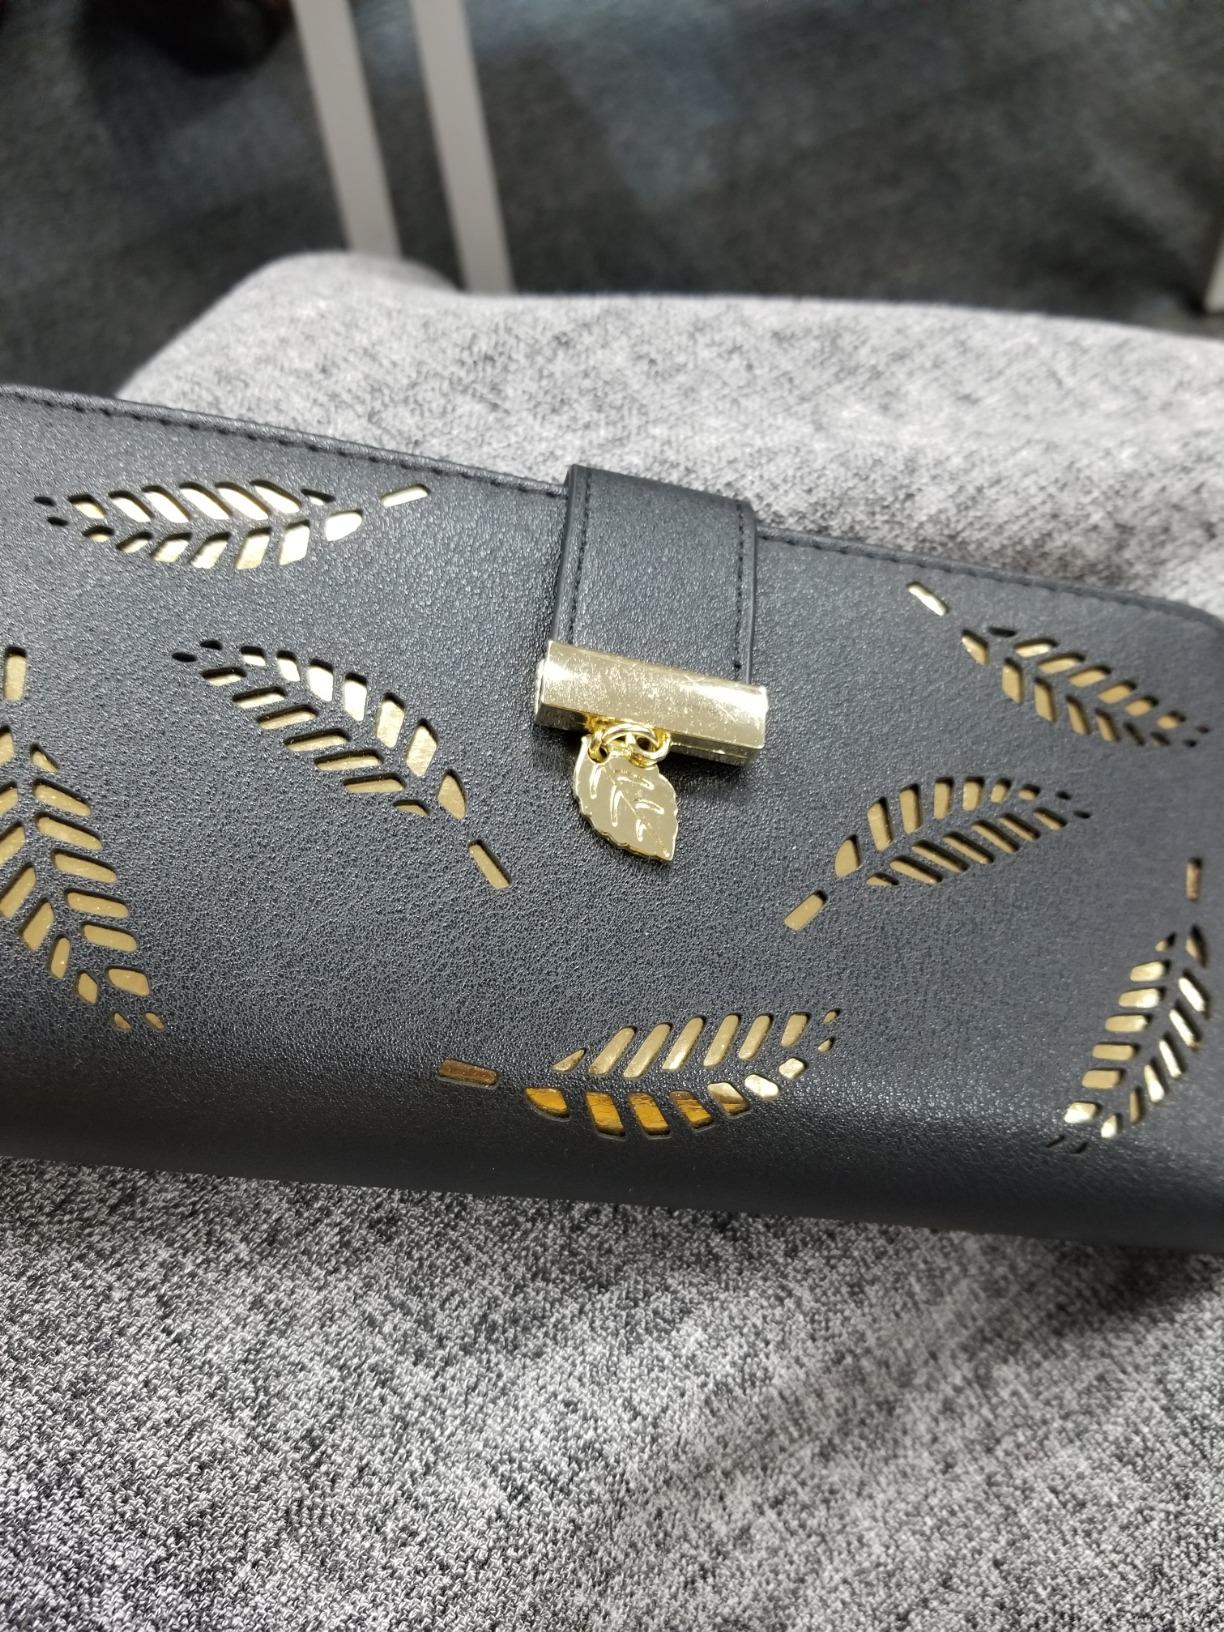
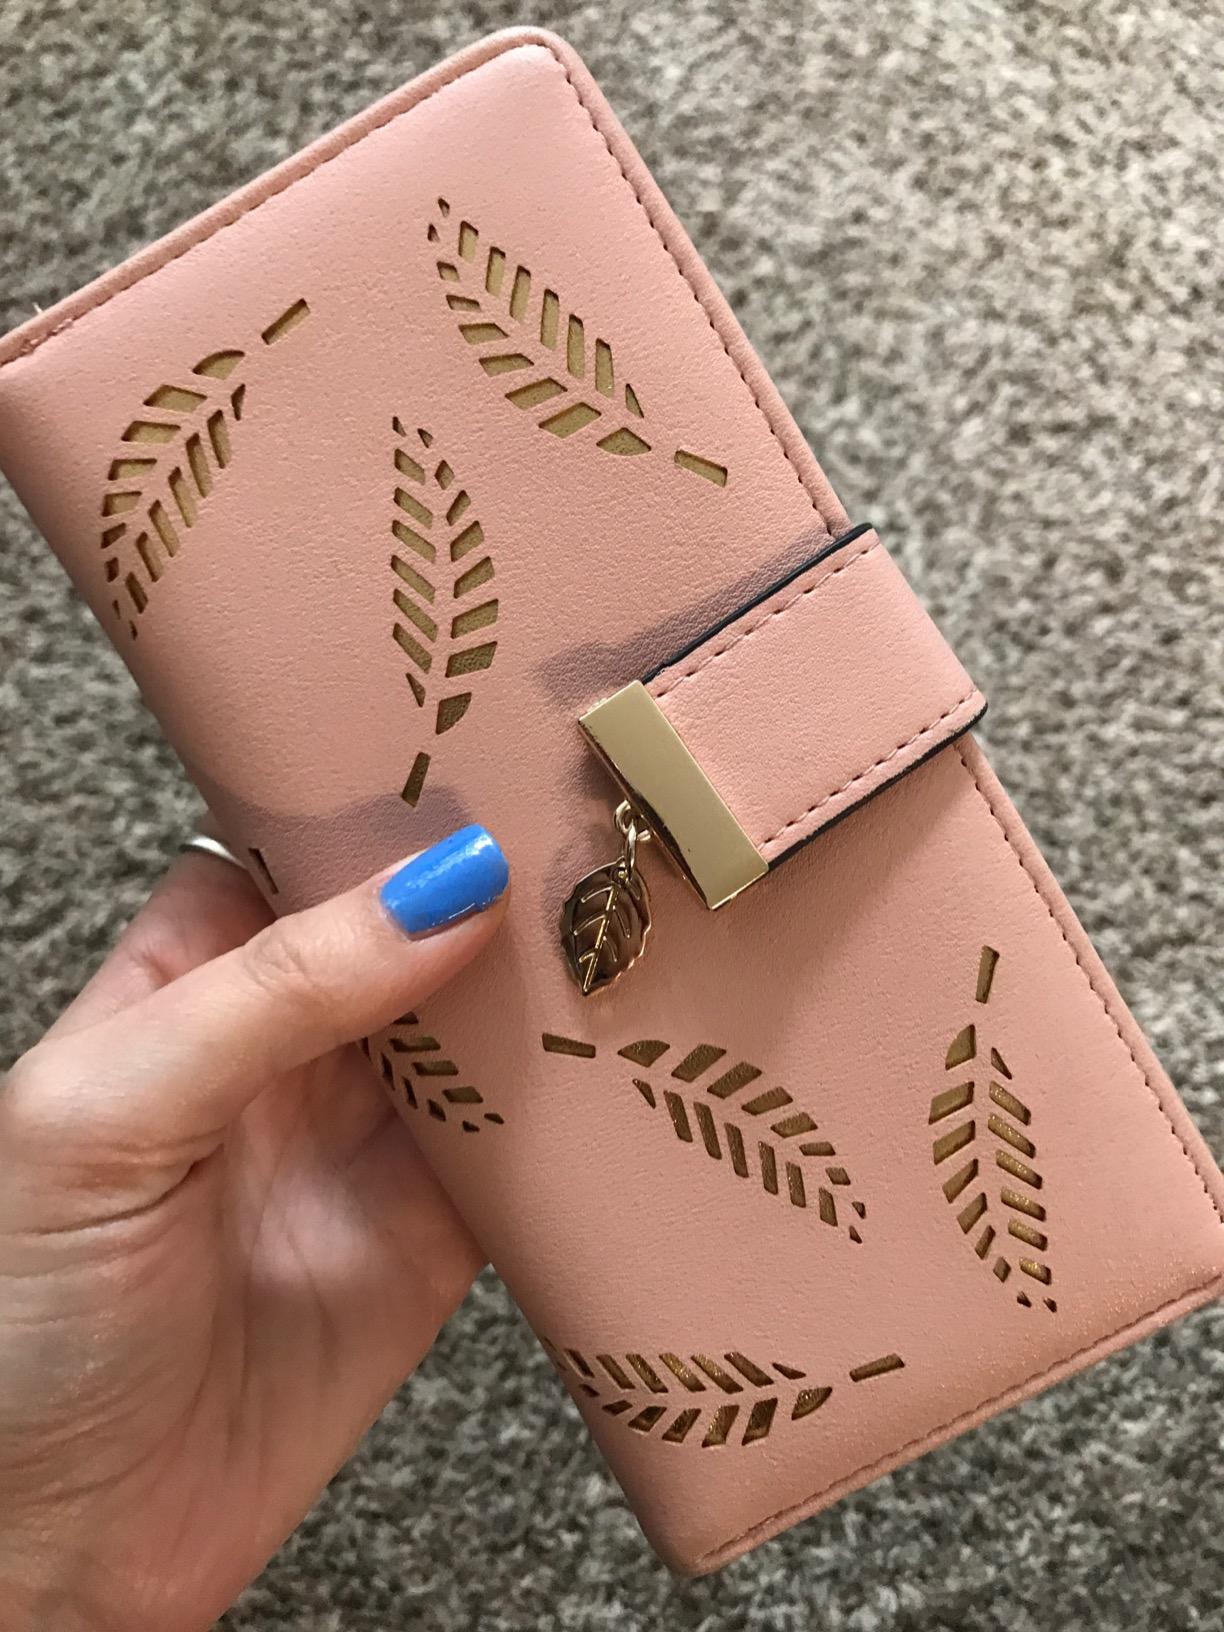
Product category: accessories_handbag
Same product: no